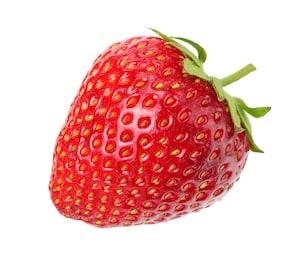
Label: Strawberry